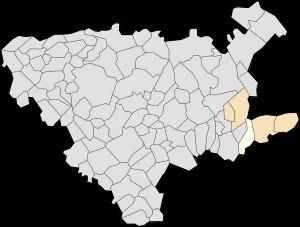
Haisnes, dénommée localement Haisnes-lez-la-Bassée, est une commune française située dans le département du Pas-de-Calais en région Hauts-de-France.